Gregorio Funes

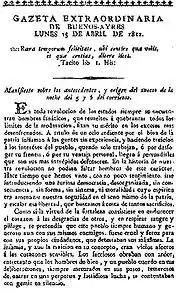
Communiqué authored by Dean Funes in defense of the Junta, printed in the "Gazeta de Buenos Ayres"

Funes was the first Córdoba official to support the May Revolution of 1810, and contributed significantly to its success by informing the Argentine government, the Primera Junta, of an alliance between Governor Juan Gutiérrez de la Concha and former Viceroy Santiago de Liniers, who was organizing a counter-revolution. This report prompted a campaign against the latter by the Army of the North, which captured Liniers and the governor, and which established patriot control over Córdoba. Funes himself urged the army to return the captured leaders alive, though these were ultimately executed en route to Buenos Aires.